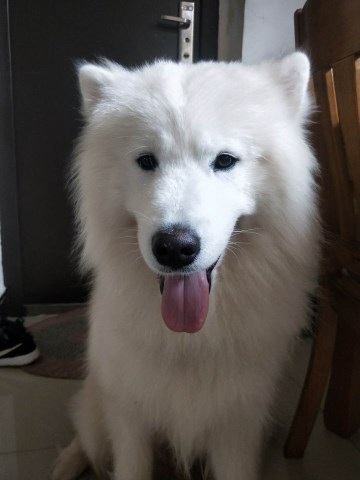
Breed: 2192-n000088-Samoyed